Advocate

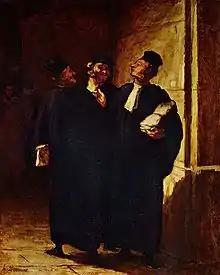
19th-century painting of Advocates, by French artist Honoré Daumier

An advocate is a professional in the field of law. Different countries and legal systems use the term with somewhat differing meanings. The broad equivalent in many English law–based jurisdictions could be a barrister or a solicitor. However, in Scottish, Manx, South African, Italian, French, Spanish, Portuguese, Scandinavian, Polish, Israeli, South Asian and South American jurisdictions, "advocate" indicates a lawyer of superior classification.